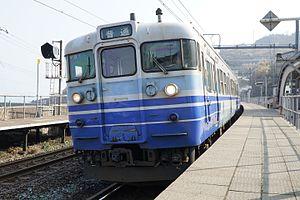
La ligne Myōkō Haneuma est une ligne ferroviaire de la compagnie Echigo Tokimeki Railway située dans la préfecture de Niigata au Japon. Elle relie la gare de Myōkō-Kōgen à Myōkō à la gare de Naoetsu à Jōetsu.